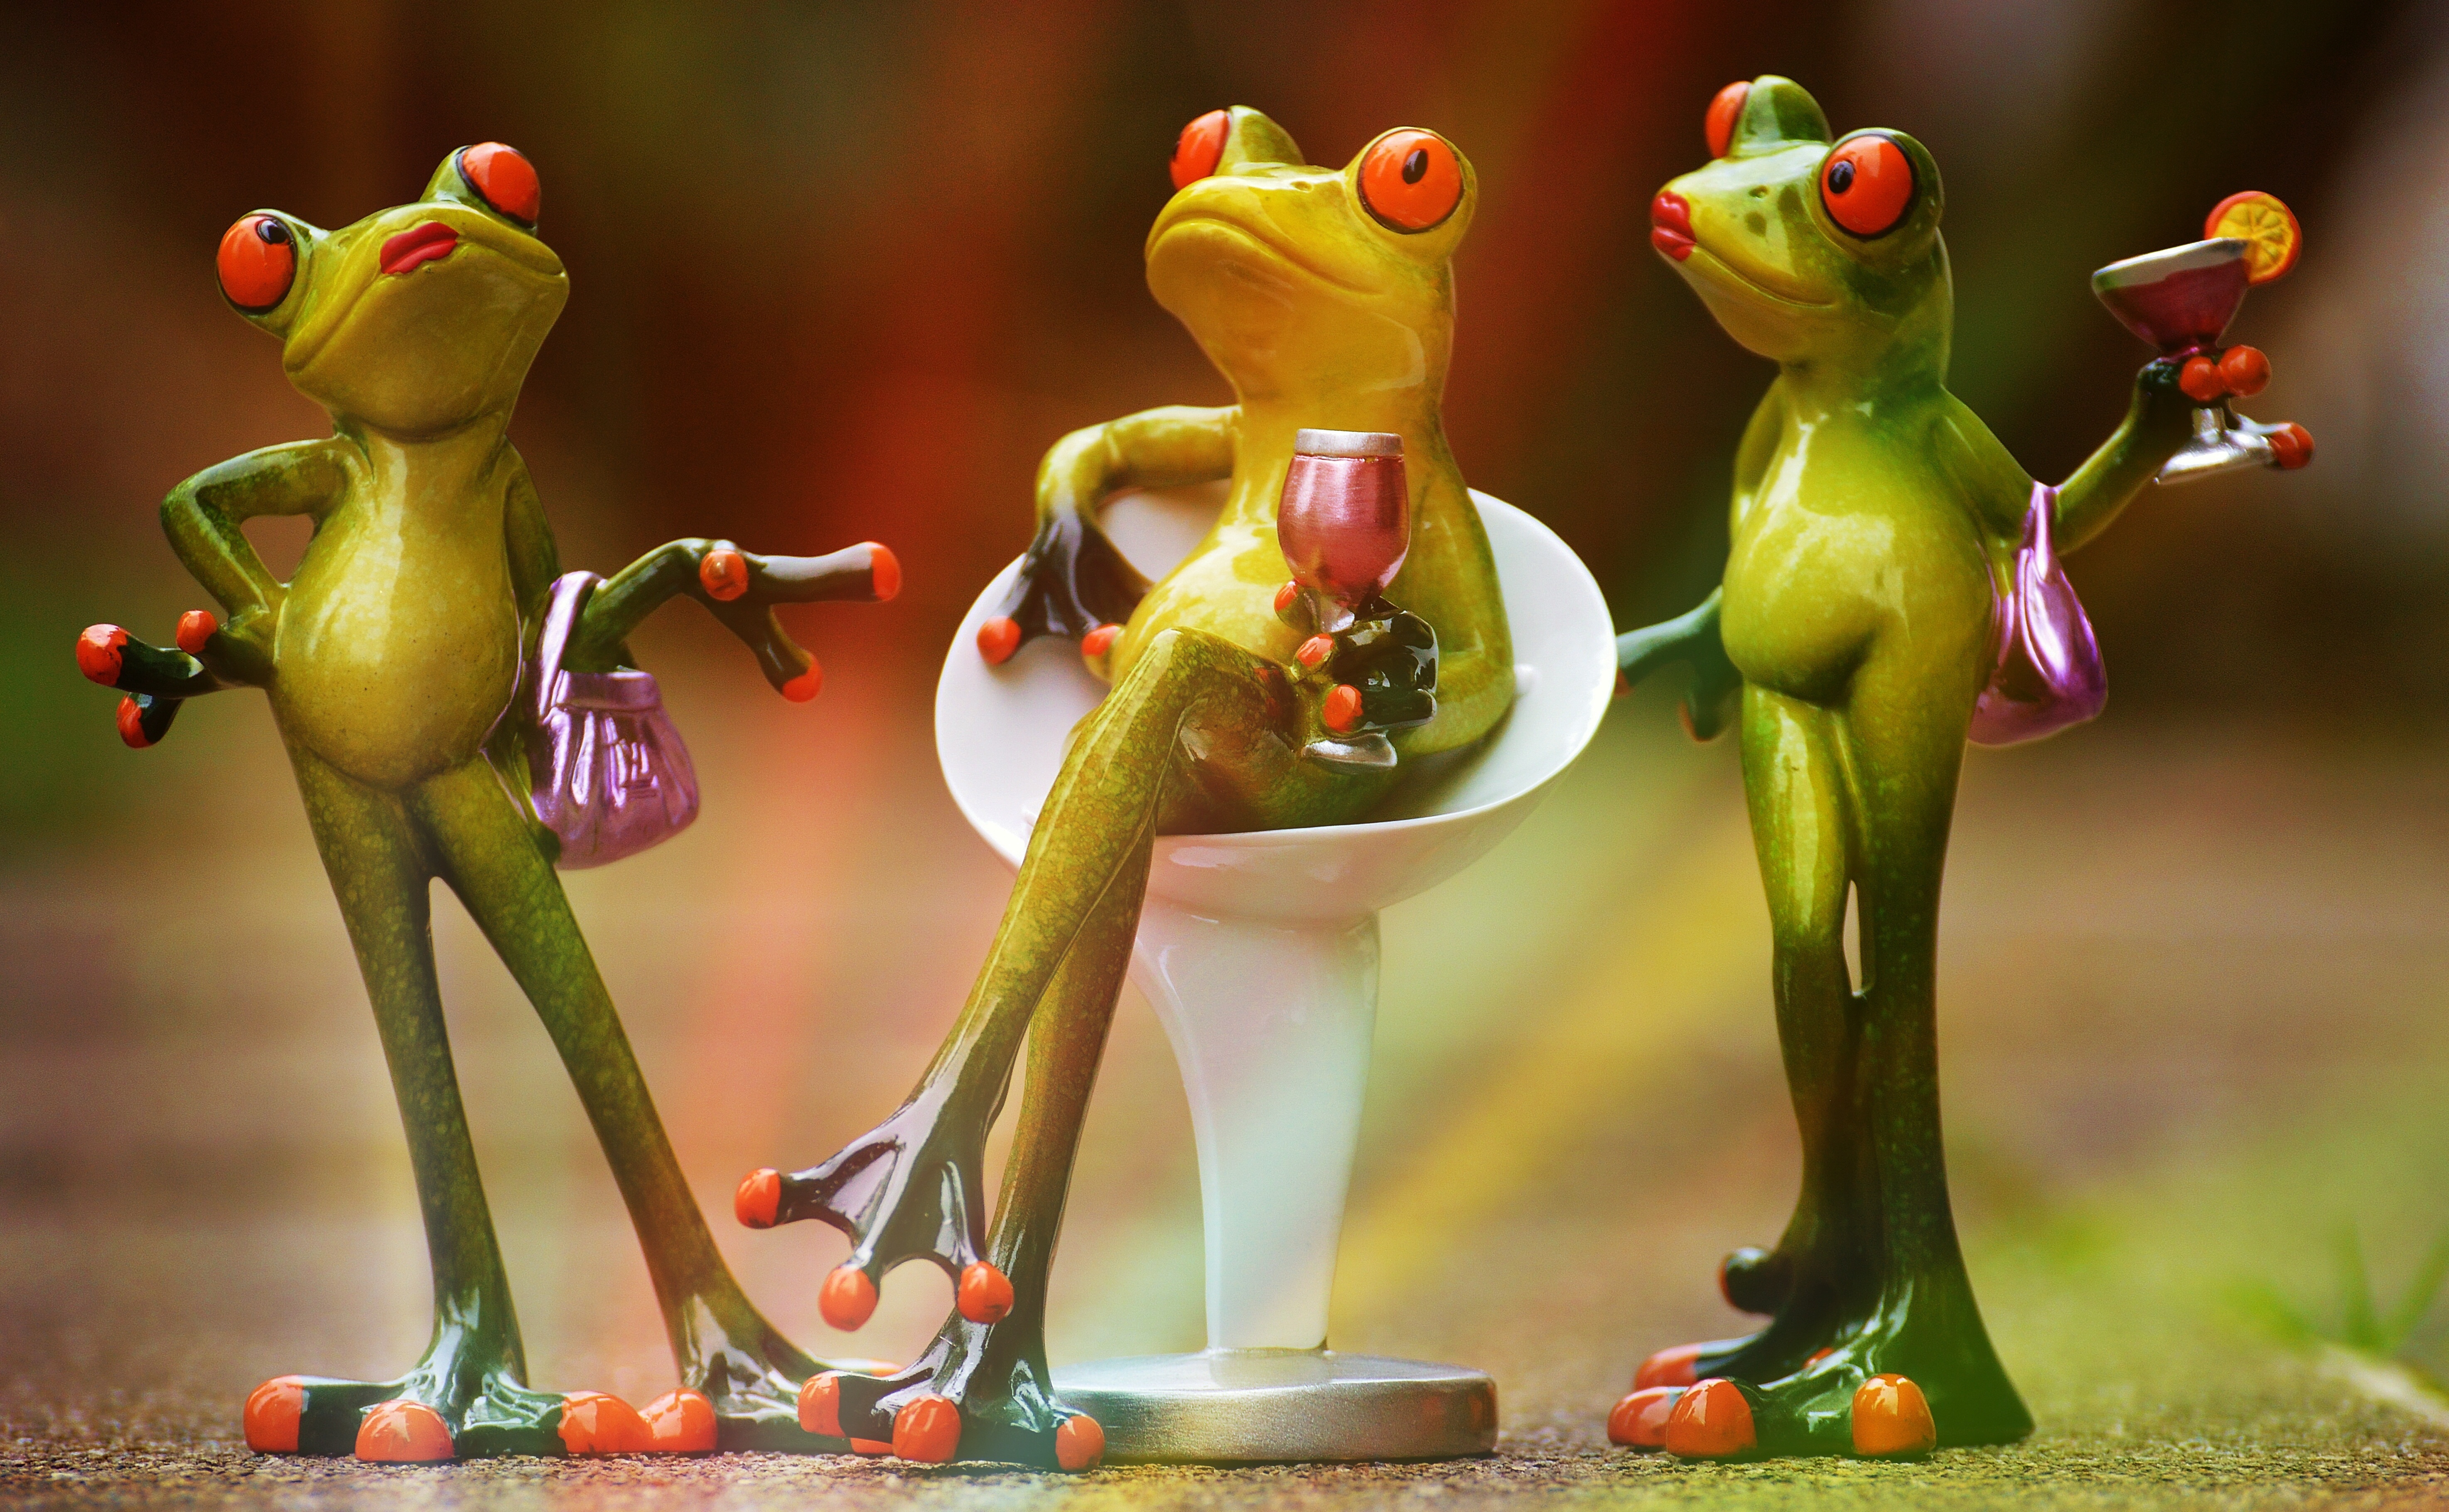
sweet, flower, cute, female, jungle, drink, frog, amphibian, toy, celebrate, talk, tree frog, party, figurine, chat, funny, sexy, chick, frogs, macro photography, arrogant